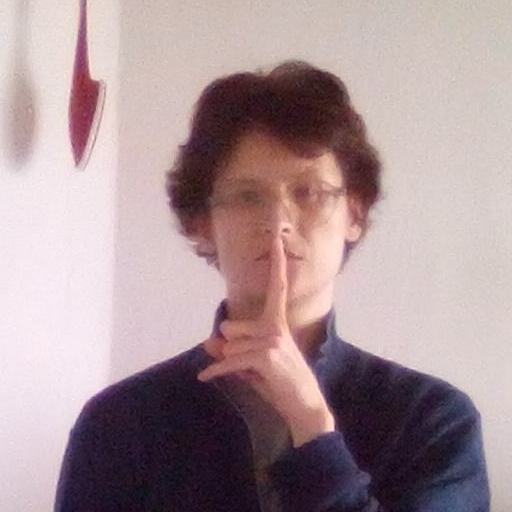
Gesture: mute